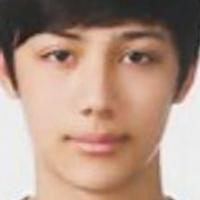
Age group: age 11-20